The Arcs

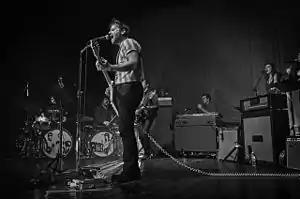
The Arcs performing at Lifestyle Communities Pavilion in Columbus, Ohio on December 4, 2015

The Arcs are an American garage rock band formed by Dan Auerbach, the guitarist and vocalist of the Black Keys. The band consists of Auerbach, Leon Michels, Nick Movshon, Homer Steinweiss, and formerly Richard Swift, who died in 2018. They released their debut album "Yours, Dreamily," in 2015. Their second album, "Electrophonic Chronic", was released in January 2023.